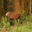
Label: deer